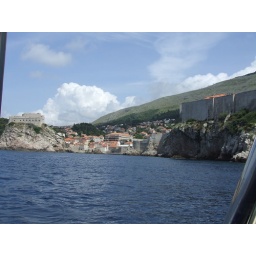
Around Dubrovnik harbour and walls by boat